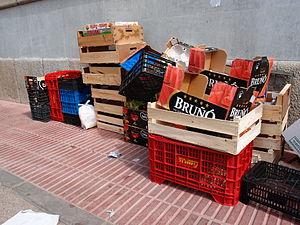
Le cageot, ou cagette, est une caisse ajourée, très légère et superposable pour la manutention d'objets fragiles. L'utilisation la plus fréquente est l'emballage de fruits et légumes.